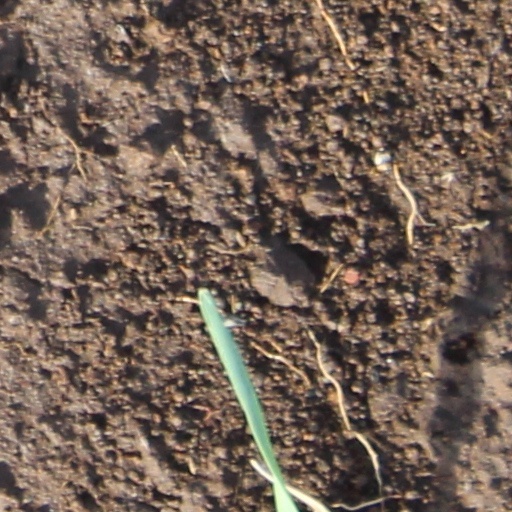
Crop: wheat